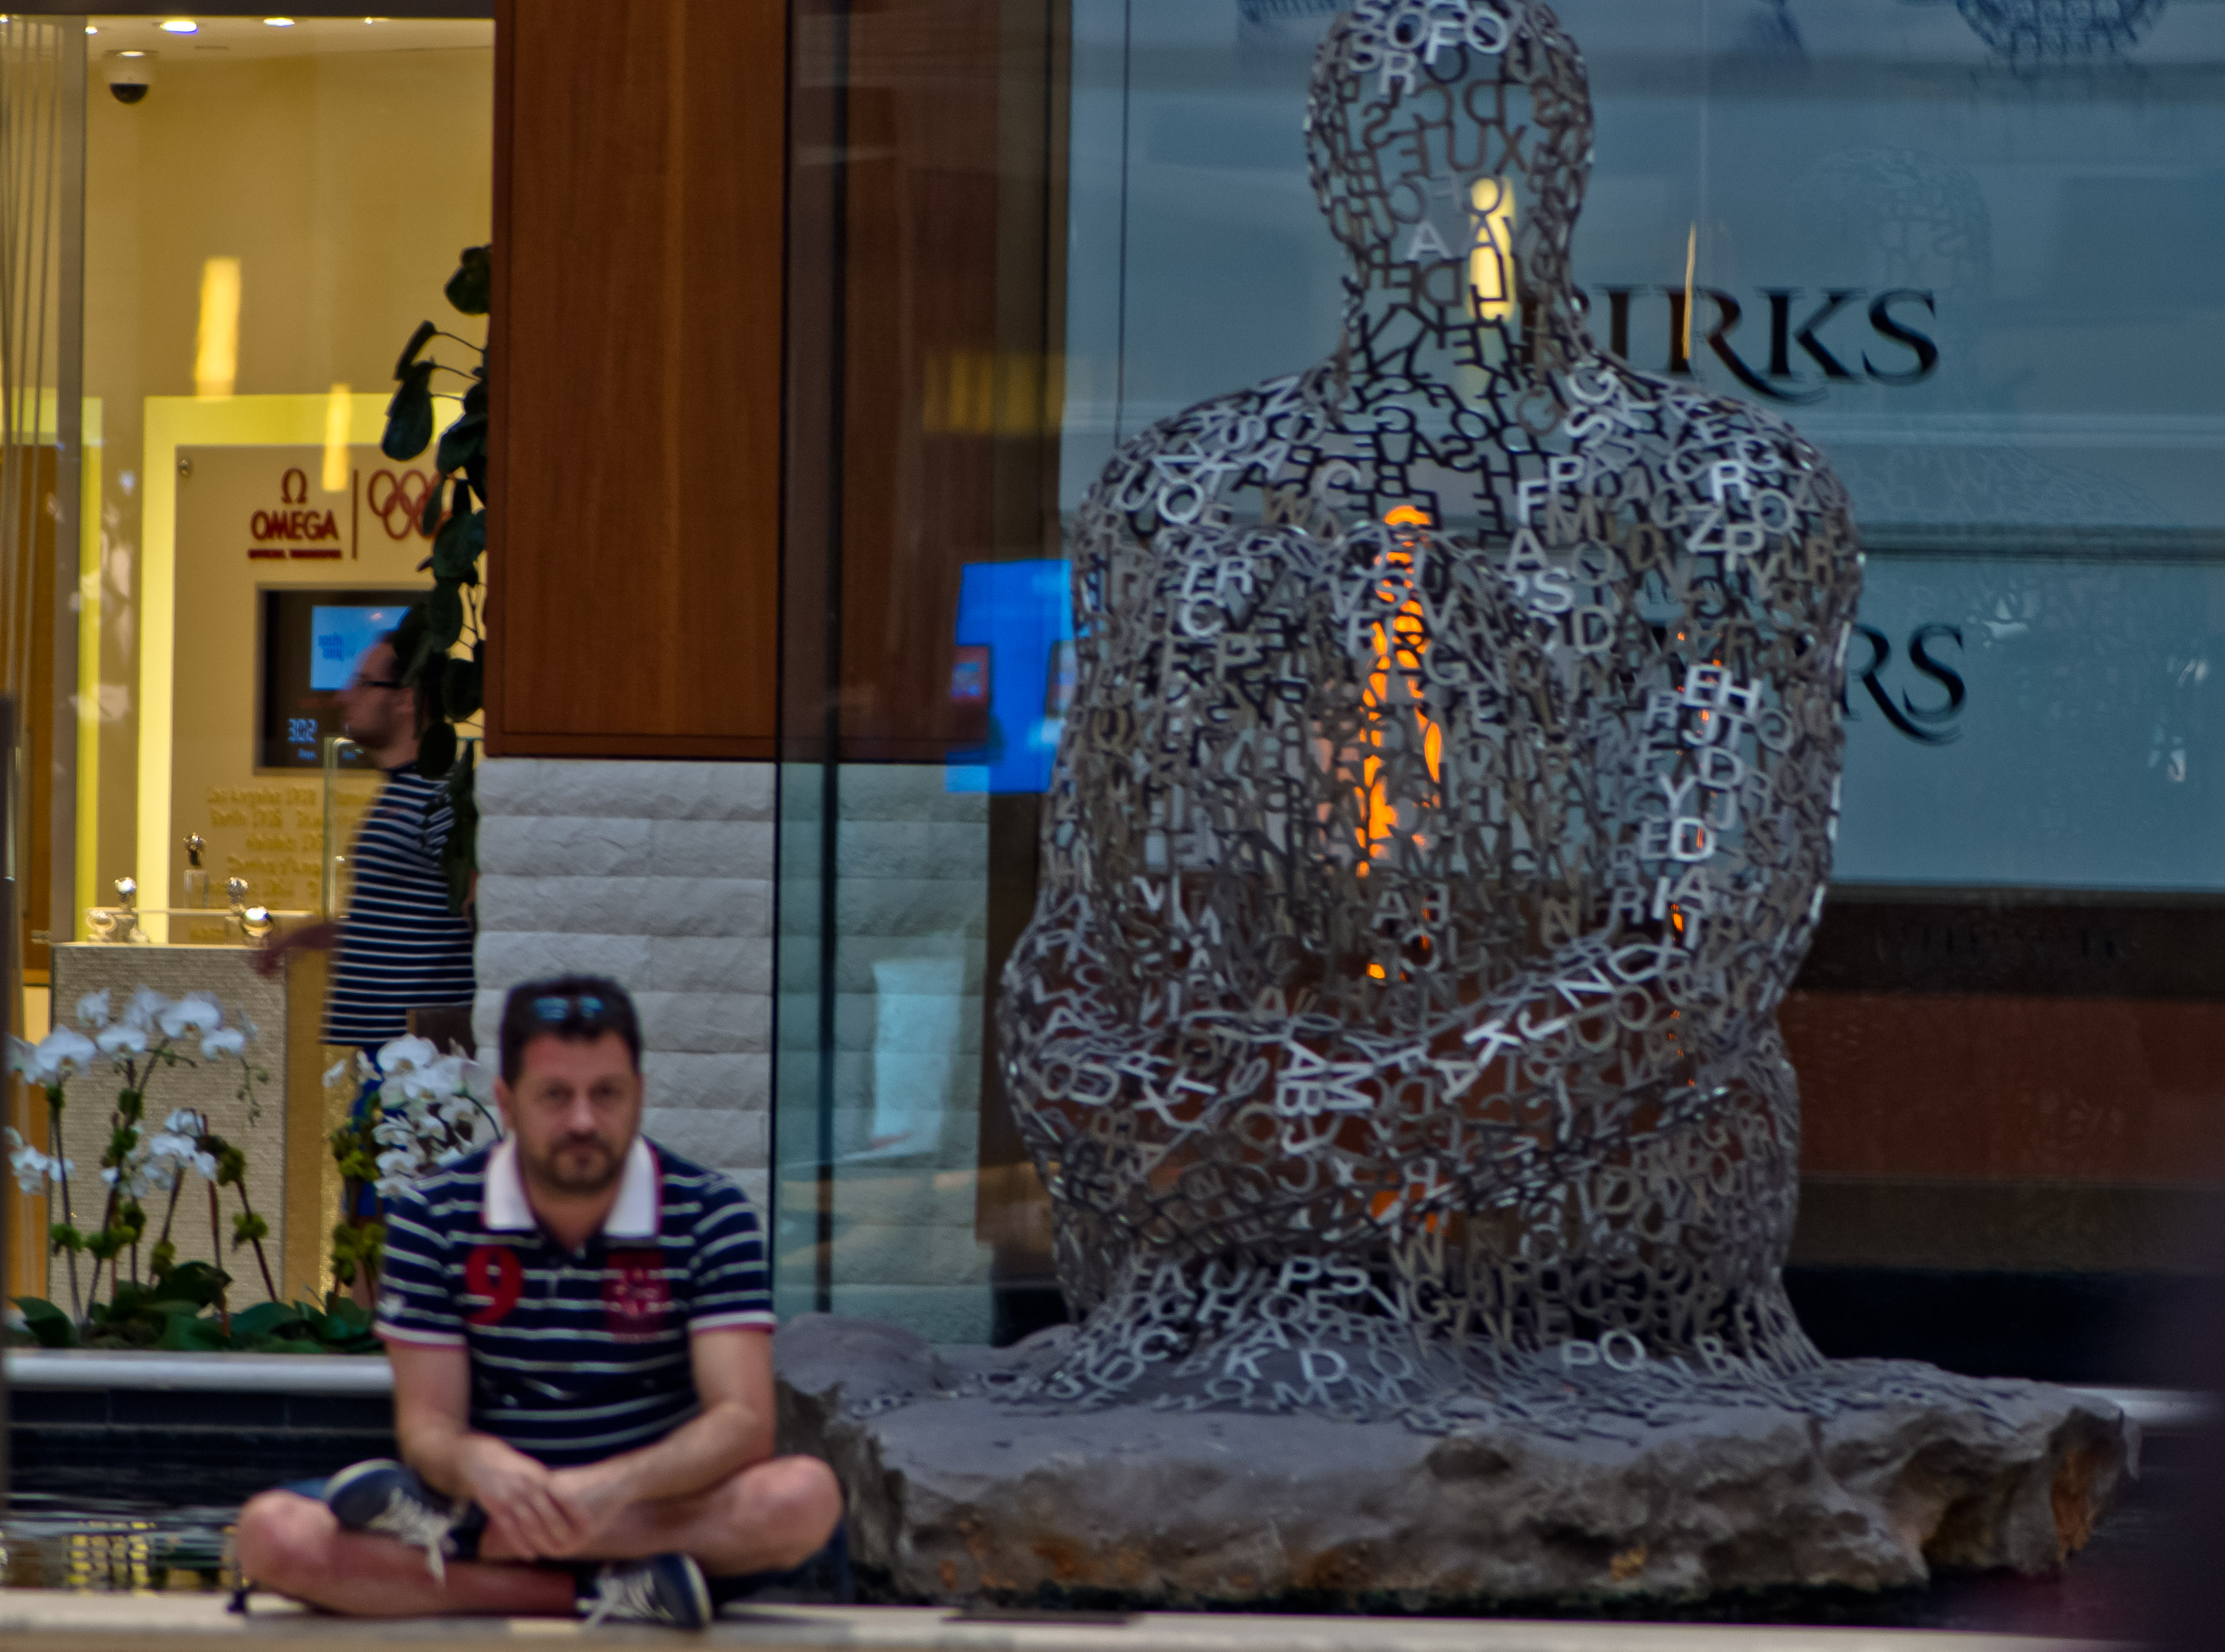
people, statue, sculpture, art, miami, interiors, mall, screenshot, aventura